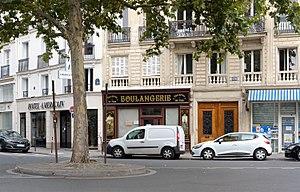
Place Olympe-de-Gouges (rond-point central) - Paris III
La place Olympe-de-Gouges est une voie du 3ᵉ arrondissement de Paris, située dans le quartier administratif des Enfants-Rouges.